Common-path interferometer

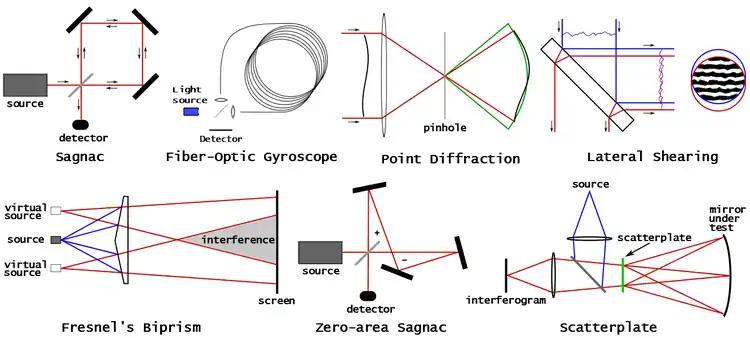
Figure 1. Selected examples of common-path interferometers

Sagnac interferometers are totally unsuited for measuring lengths or length changes. In a Sagnac interferometer, both beams emerging from the beamsplitter simultaneously go around all four sides of a rectangle in opposite directions and recombine at the original beamsplitter. The result is that a Sagnac interferometer is, to first order, completely insensitive to any movement of its optical components. Indeed, in order to make the Sagnac interferometer useful for measuring phase changes, the beams of the interferometer must be separated slightly so that they no longer follow a perfectly common path. Even with a slight beam separation, Sagnac interferometers offer excellent contrast and fringe stability. Two basic topologies of the Sagnac interferometer are possible, differing in whether there are an even or odd number of reflections in each path. In a Sagnac interferometer with an odd number of reflections, such as the one illustrated, the wavefronts of the oppositely traveling beams are laterally inverted with respect to each other over most of the light path, so the topology is not strictly common-path.